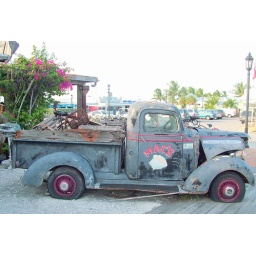
This old truck is in Key West and is a sign for a store.